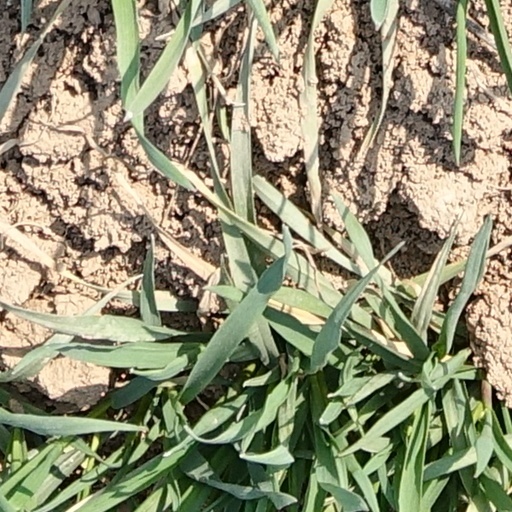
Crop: wheat